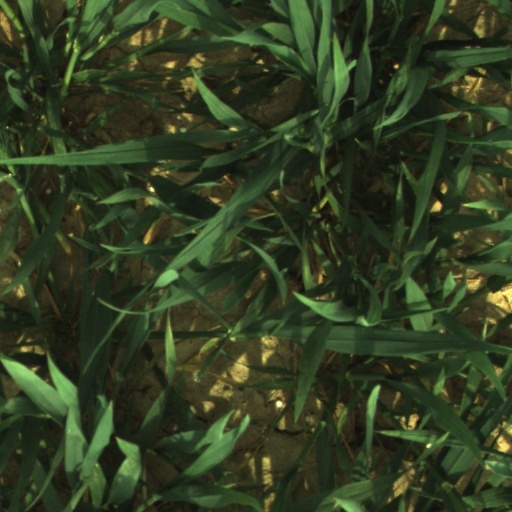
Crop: wheat